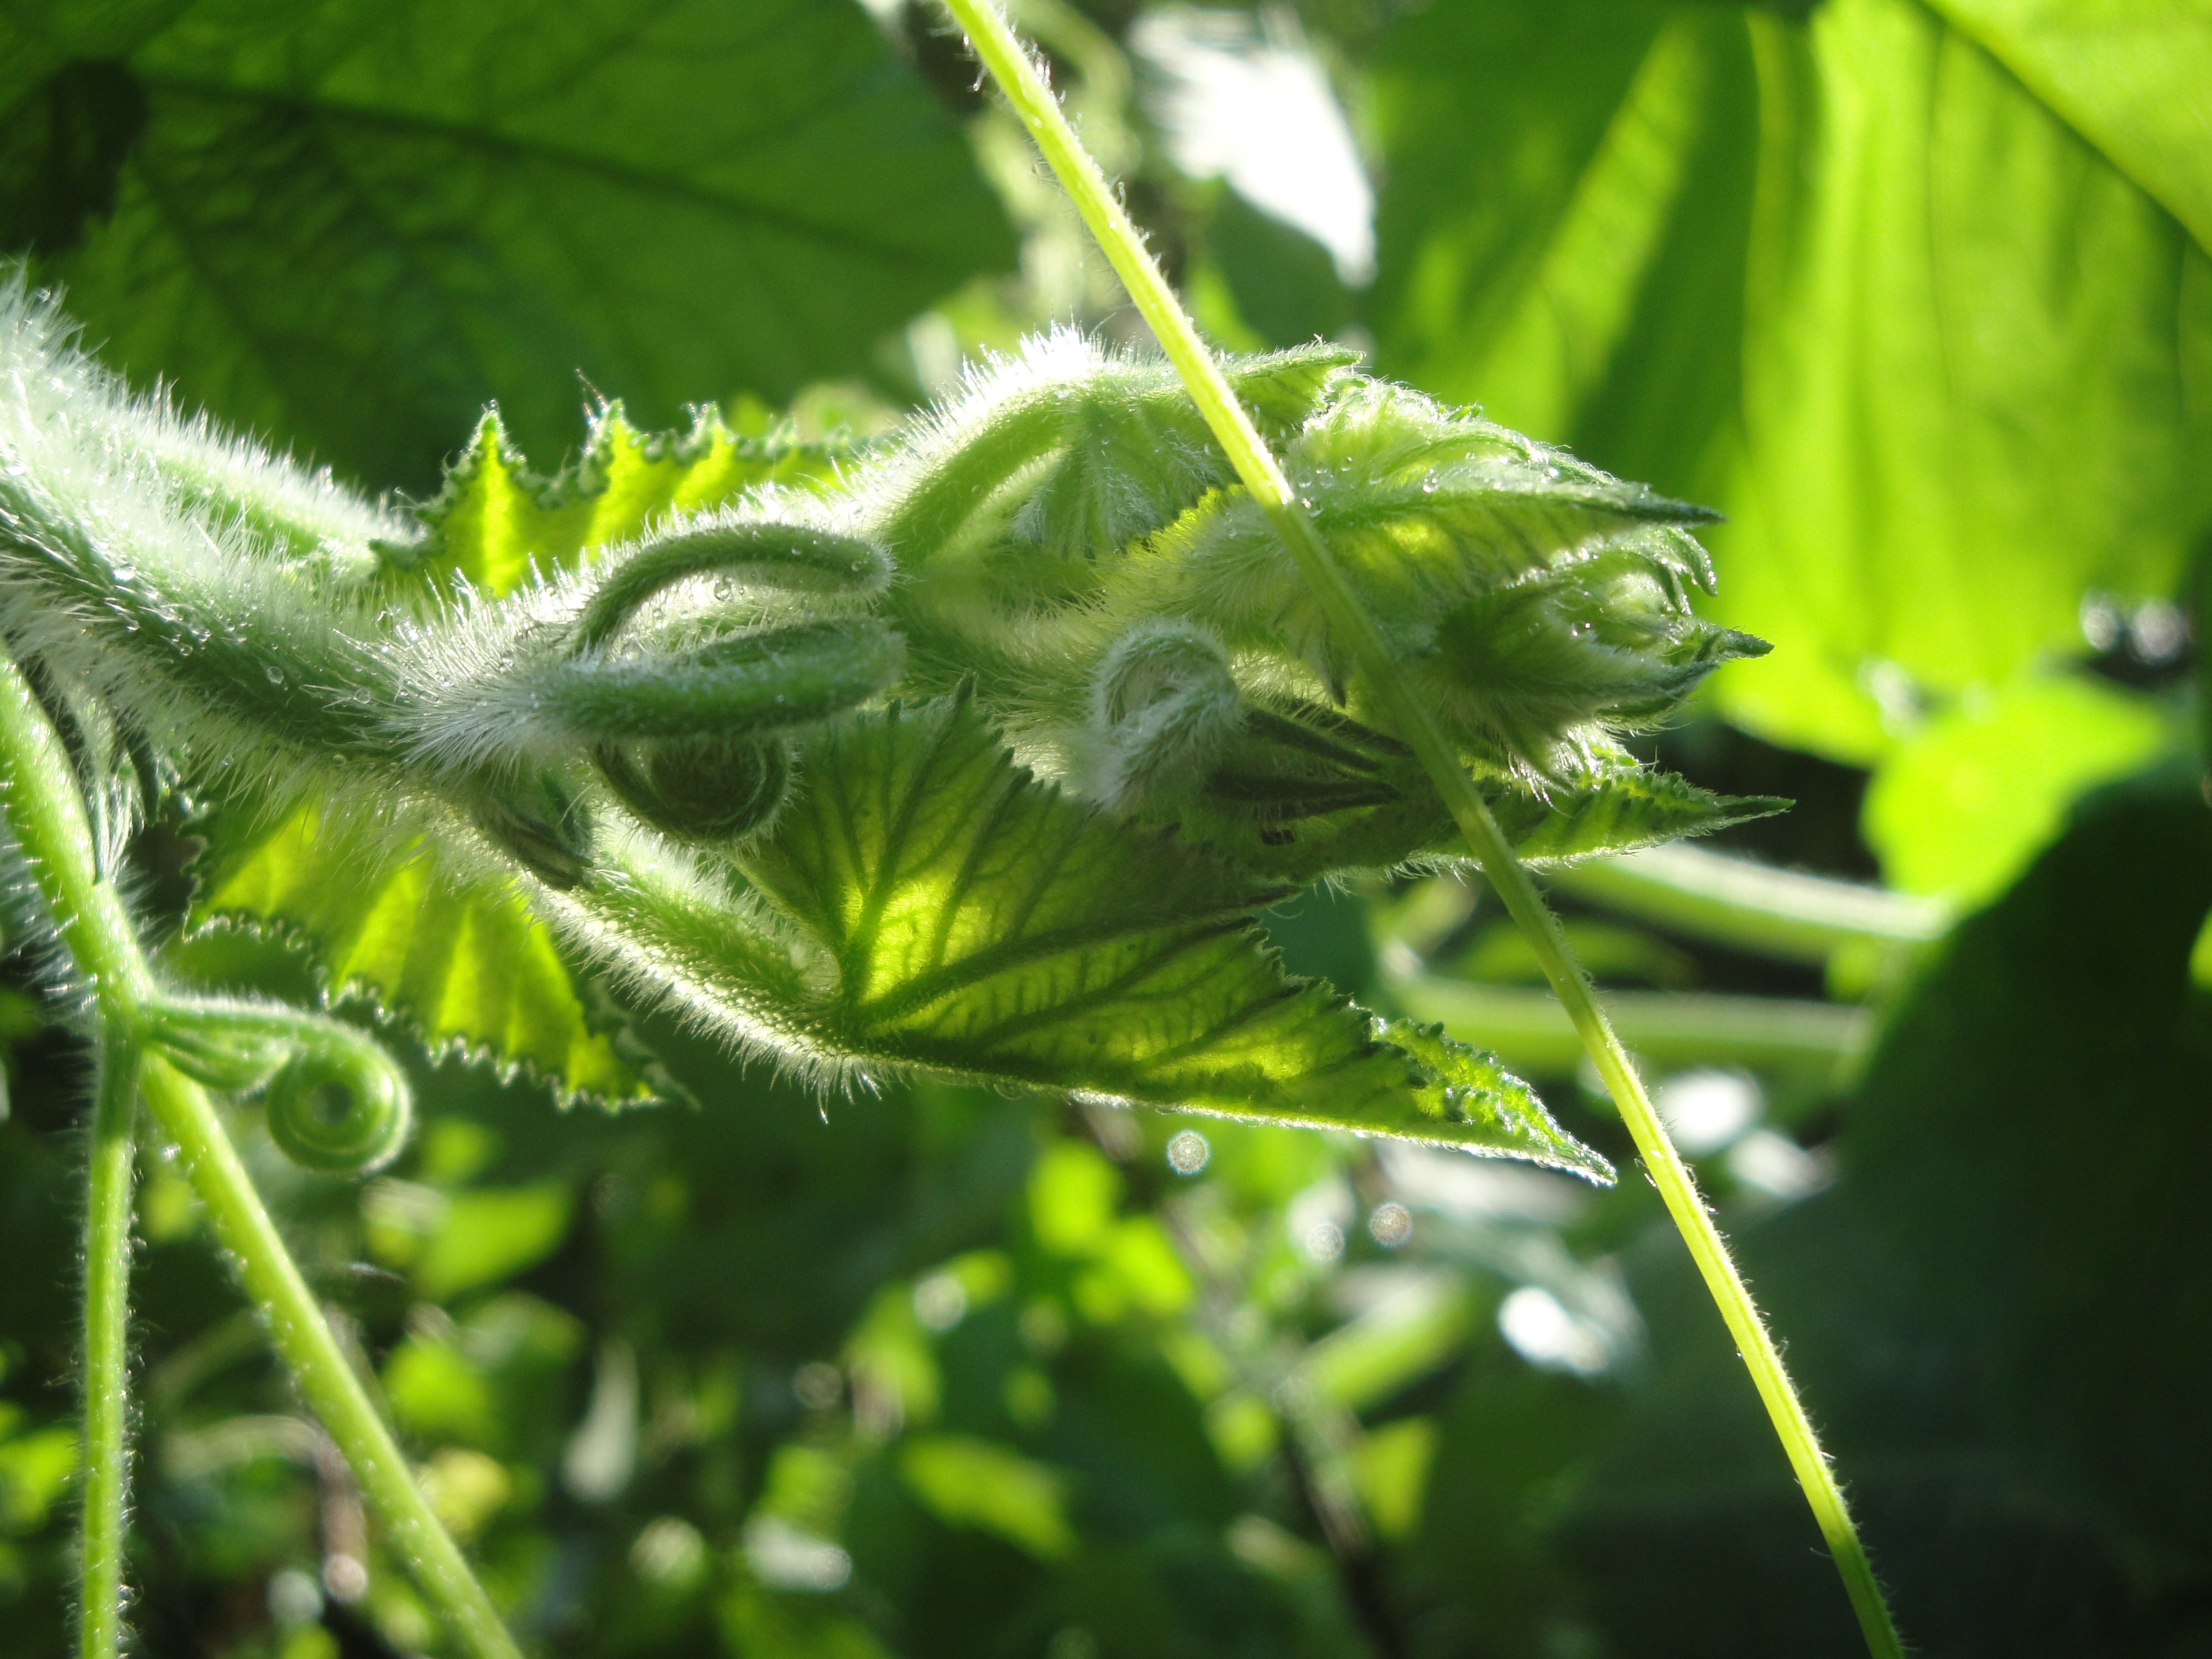
nature, grass, branch, plant, sunlight, leaf, flower, food, green, produce, pumpkin, botany, flora, wildflower, close up, shrub, macro photography, entwine, flowering plant, plant stem, land plant